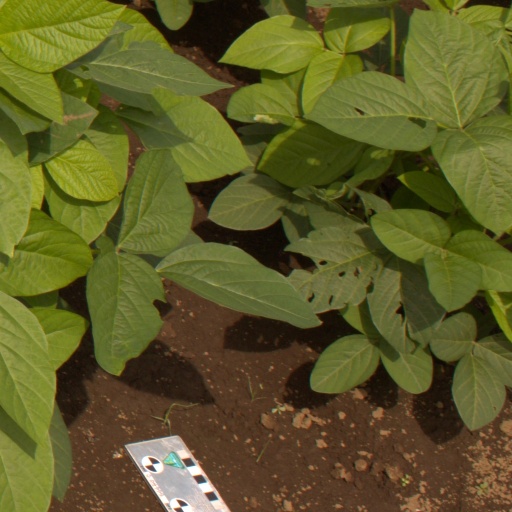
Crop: soybean